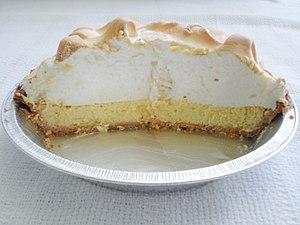
Les symboles repris ci-dessous sont les symboles officiels de l'État de Floride. La majorité des symboles furent choisis en 1950. Néanmoins, la fleur emblème fut choisie en 1909, l'oiseau emblème de l'État fut choisi en 1927 et la chanson emblème en 1935. Ces trois emblèmes ne sont d'ailleurs pas repris dans les textes de loi de la Floride.
La Key lime pie est un dessert américain réalisé à base de jus de limes, d'œufs et de lait concentré que l'on pose sur une pâte à tarte. Le dessert traditionnel est recouvert d'une couche de meringue faite à base de blancs d'œufs battus. Son nom provient de la région des Keys au sud de la Floride où le fruit est cultivé.